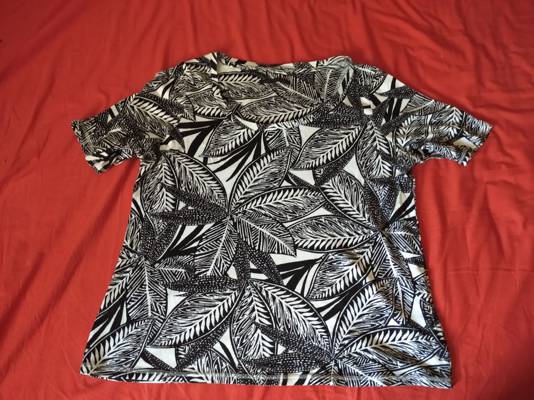
Waste category: clothes